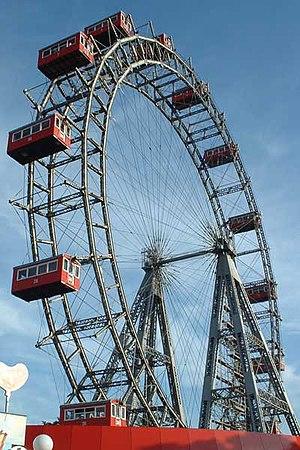
Autriche, Vienne, Prater, La Grande Roue
"Une grande roue ou roue panoramique est une variante de très grande taille des manèges. On peut la surnommer ""grand cercle de métal lumineux étoilé""